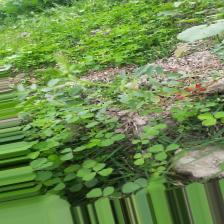
Label: Normal